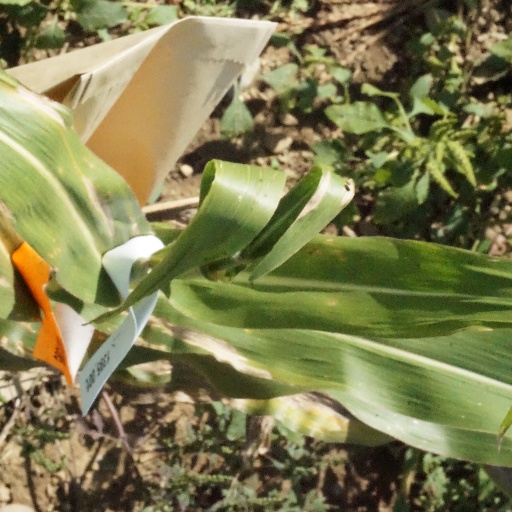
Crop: maize; corn